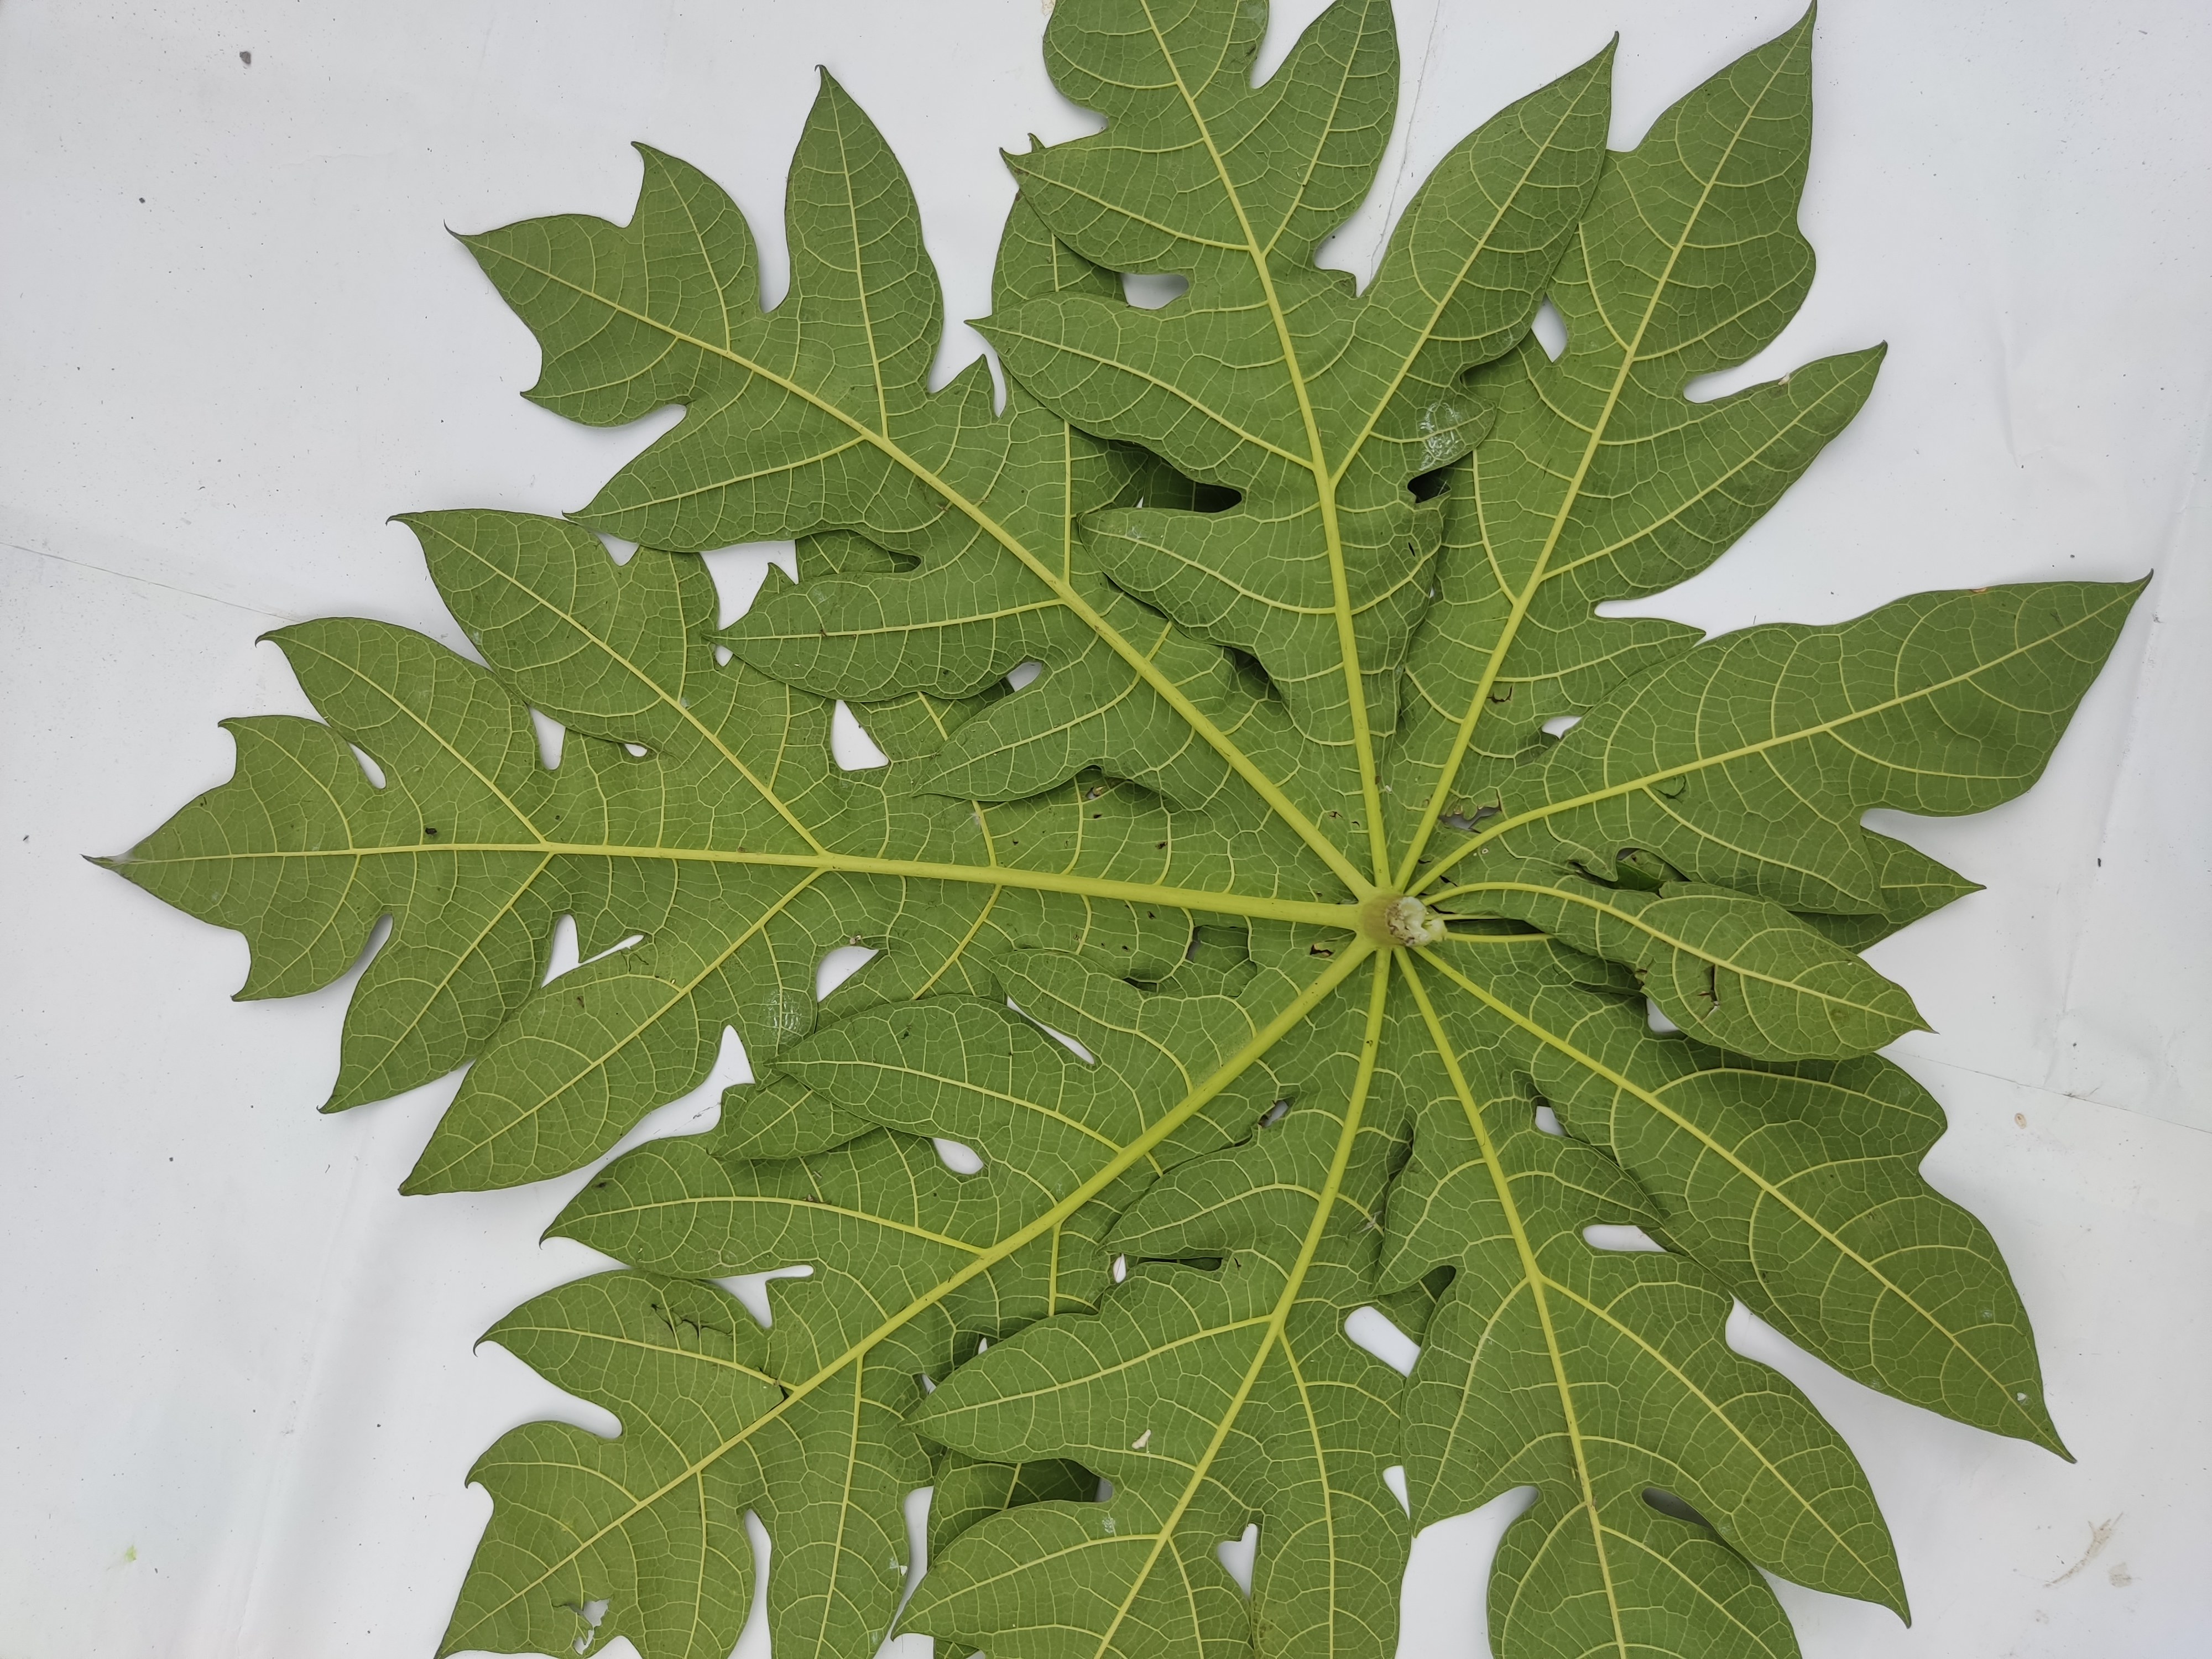
Label: Healthy Leaf